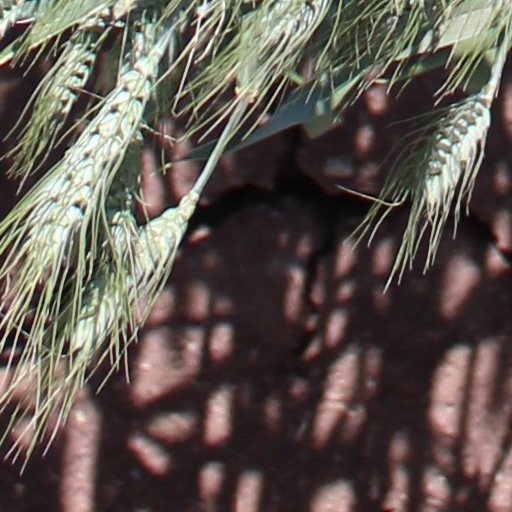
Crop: wheat